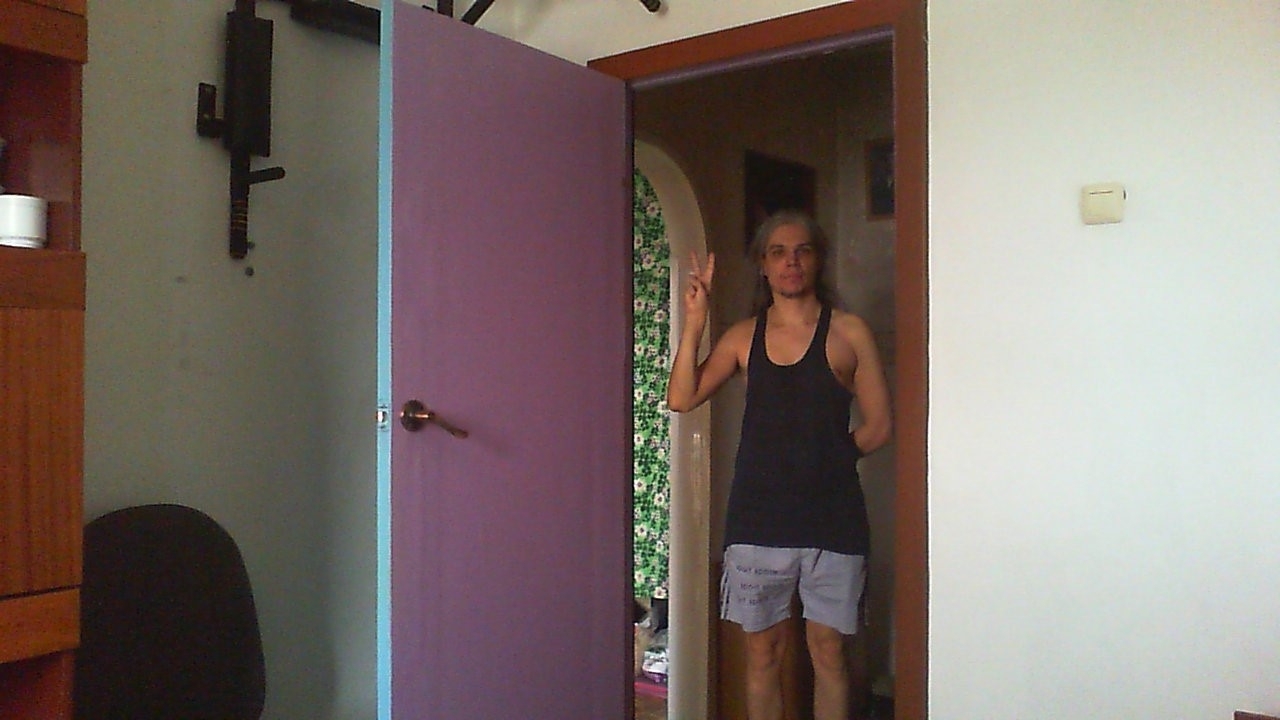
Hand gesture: peace